Fortress Europe

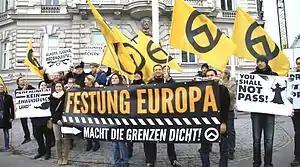
Far-right activists at an Identitarian Movement of Austria rally in Vienna on 10 November 2013.

Currently, within Europe, the term is used either to describe dumping effect of external borders in commercial matters, or as a pejorative description of the state of immigration into the European Union. This can be in reference either to attitudes towards immigration, to border fortification policies pursued for instance in the Spanish North African enclaves of Ceuta and Melilla or to increasing level of externalization of borders that is used to help prevent asylum seekers and other migrants from entering the European Union.